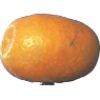
Label: Kumquats 1